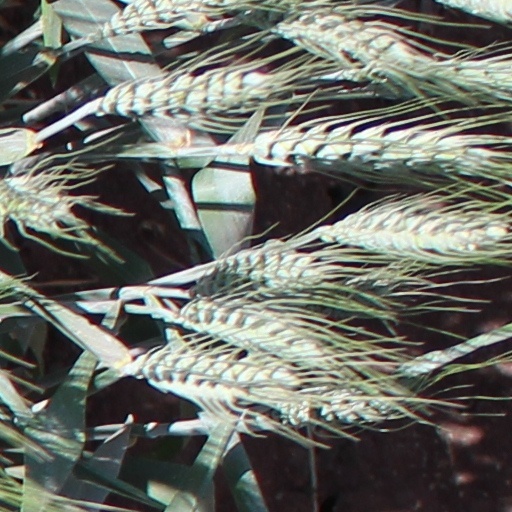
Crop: wheat